Paul Richards (baseball)

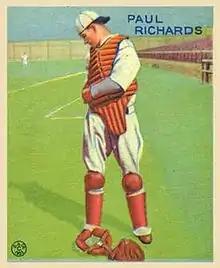
Richards as an active catcher.

Born in Waxahachie, Texas, Richards began his professional baseball career in the minor leagues as an infielder in 1926 at the age of 17. In a baseball oddity, Richards pitched with both hands in a minor-league game on July 23, 1928, for the Muskogee Chiefs of the Class C Western Association against the Topeka Jayhawks. Called to the pitcher's mound from his shortstop position, he pitched both right-handed and left-handed in a brief appearance, including facing a switch hitter, which briefly resulted in both pitcher and batter switching hands and batter's boxes, respectively, until Richards broke the stalemate by alternating hands with each pitch, regardless of where the batter positioned himself. Later in his minor league career, he became a catcher.